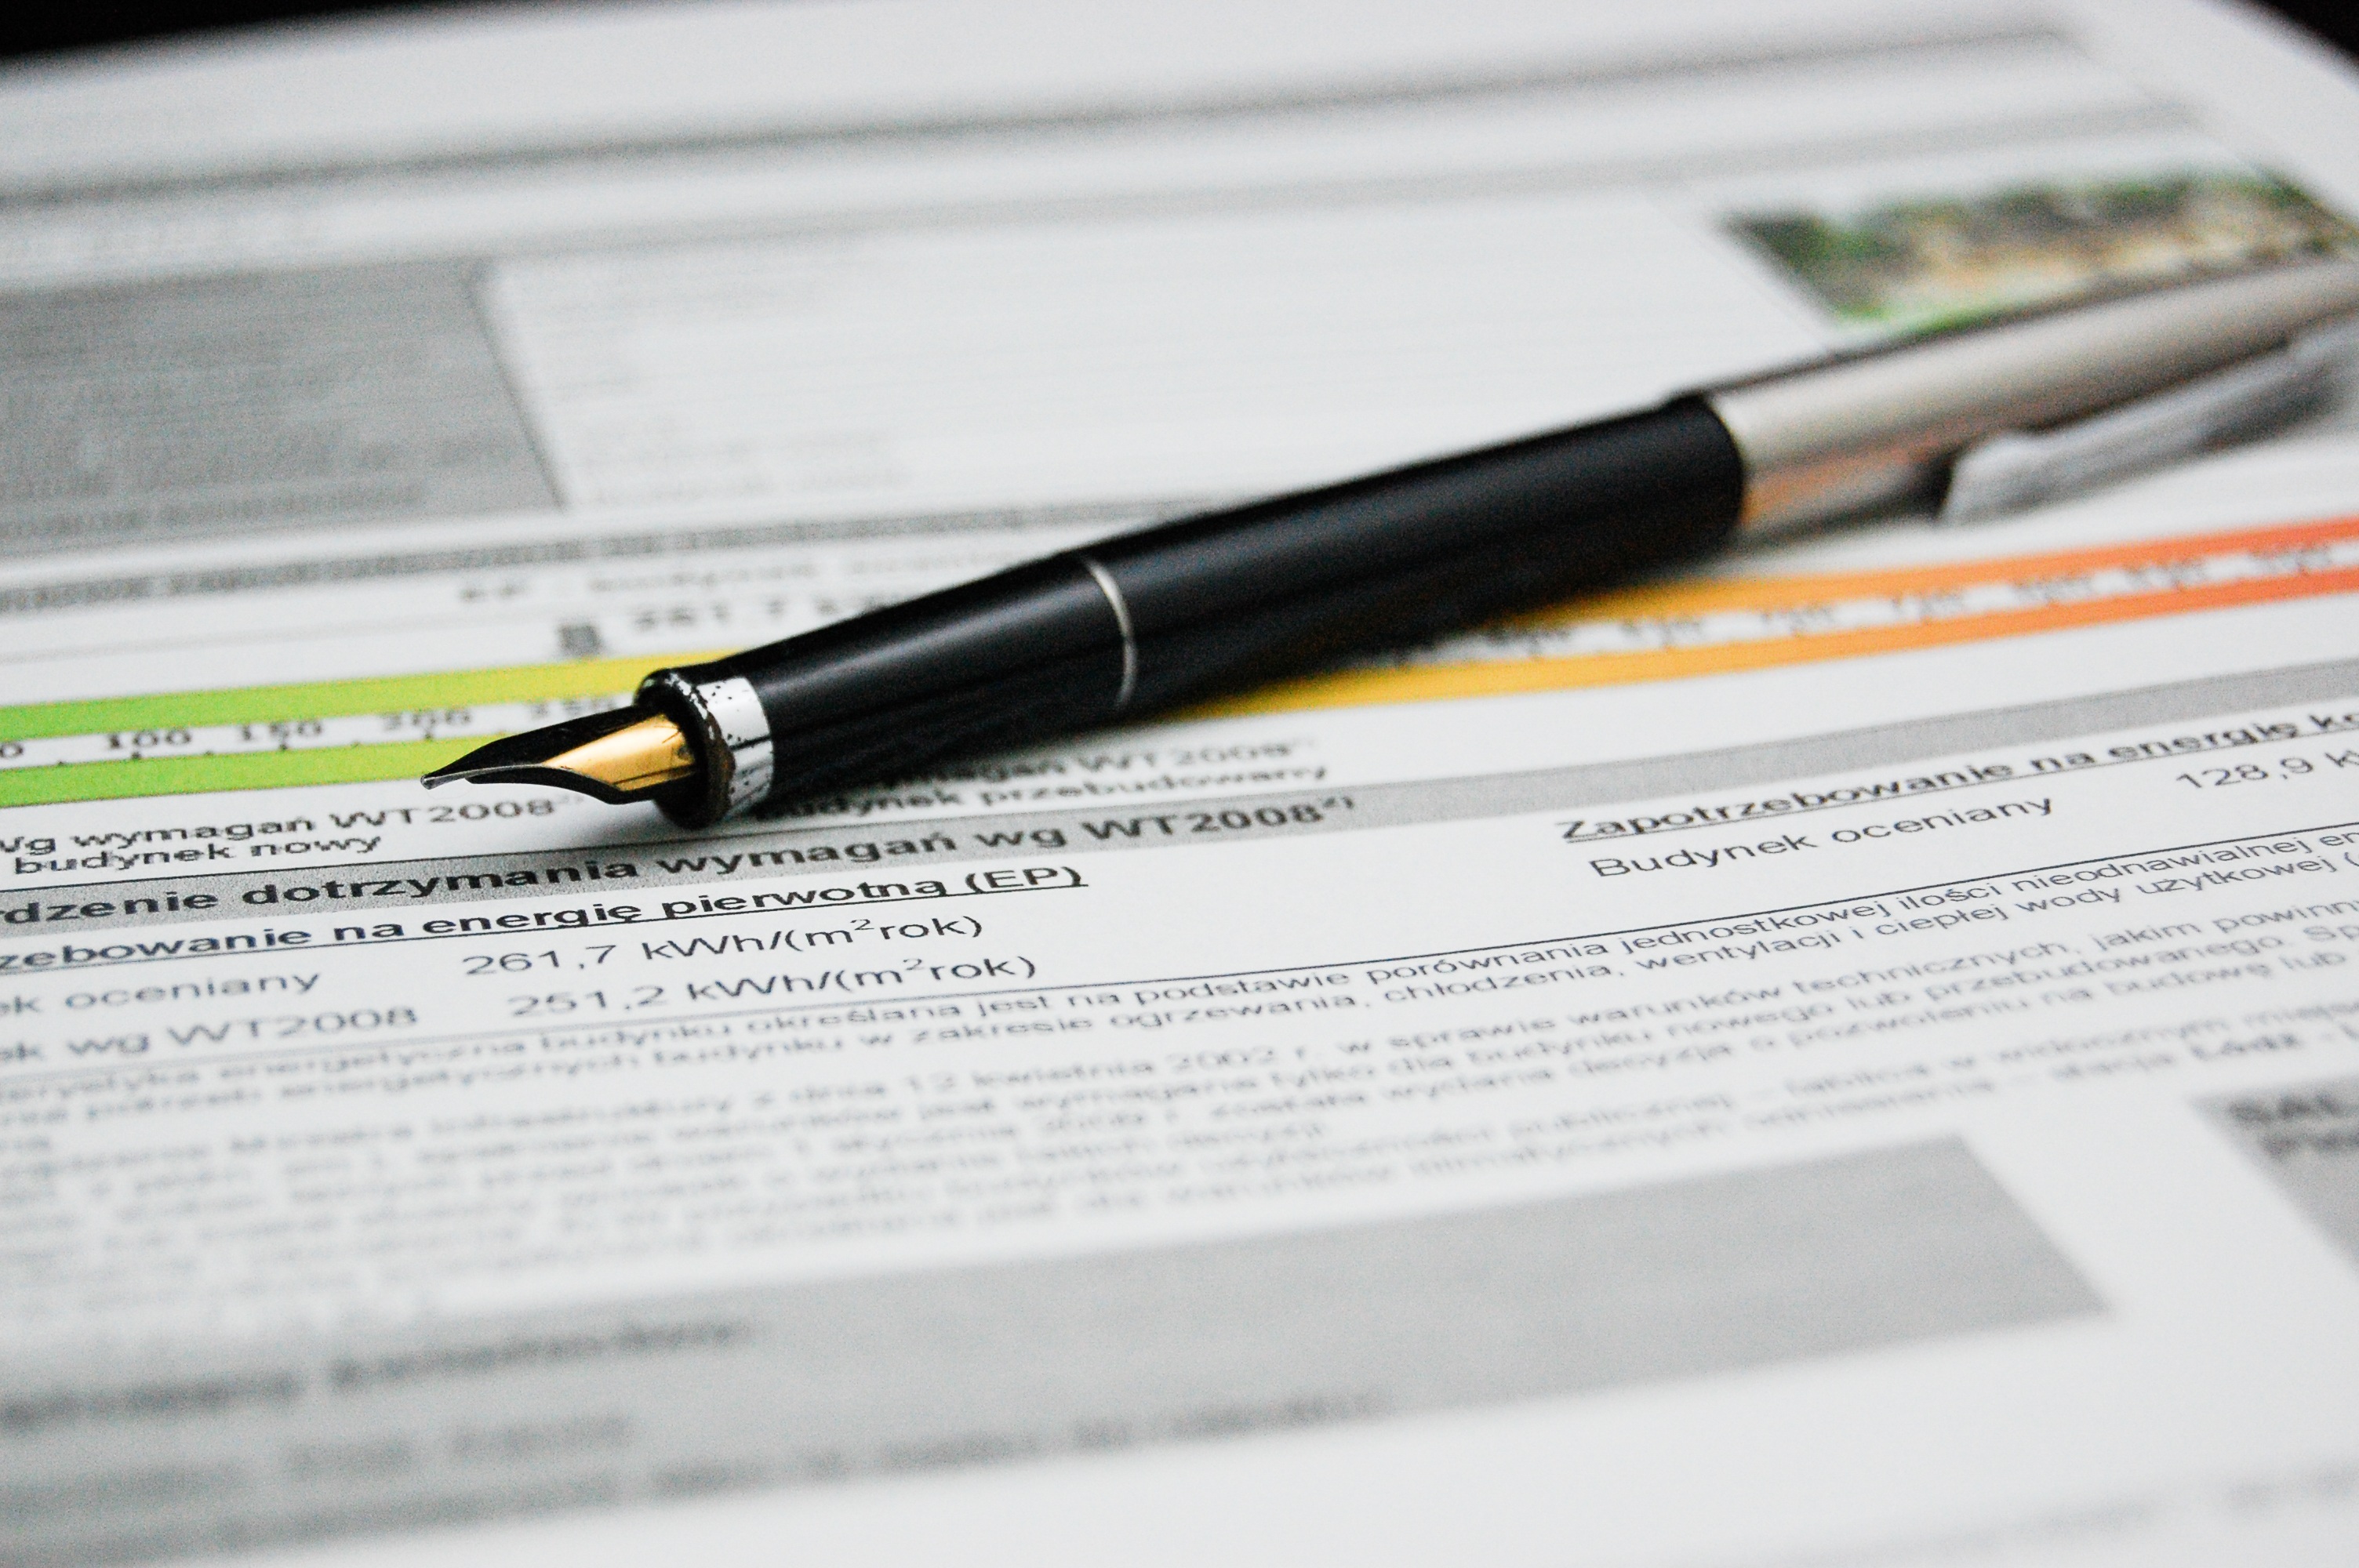
writing, pen, sign, business, paper, brand, document, documents, agreement, energy certificate